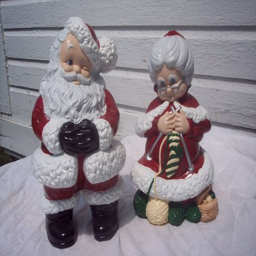
mr. and film character , because it 's just not western christian holiday without these under my tree !